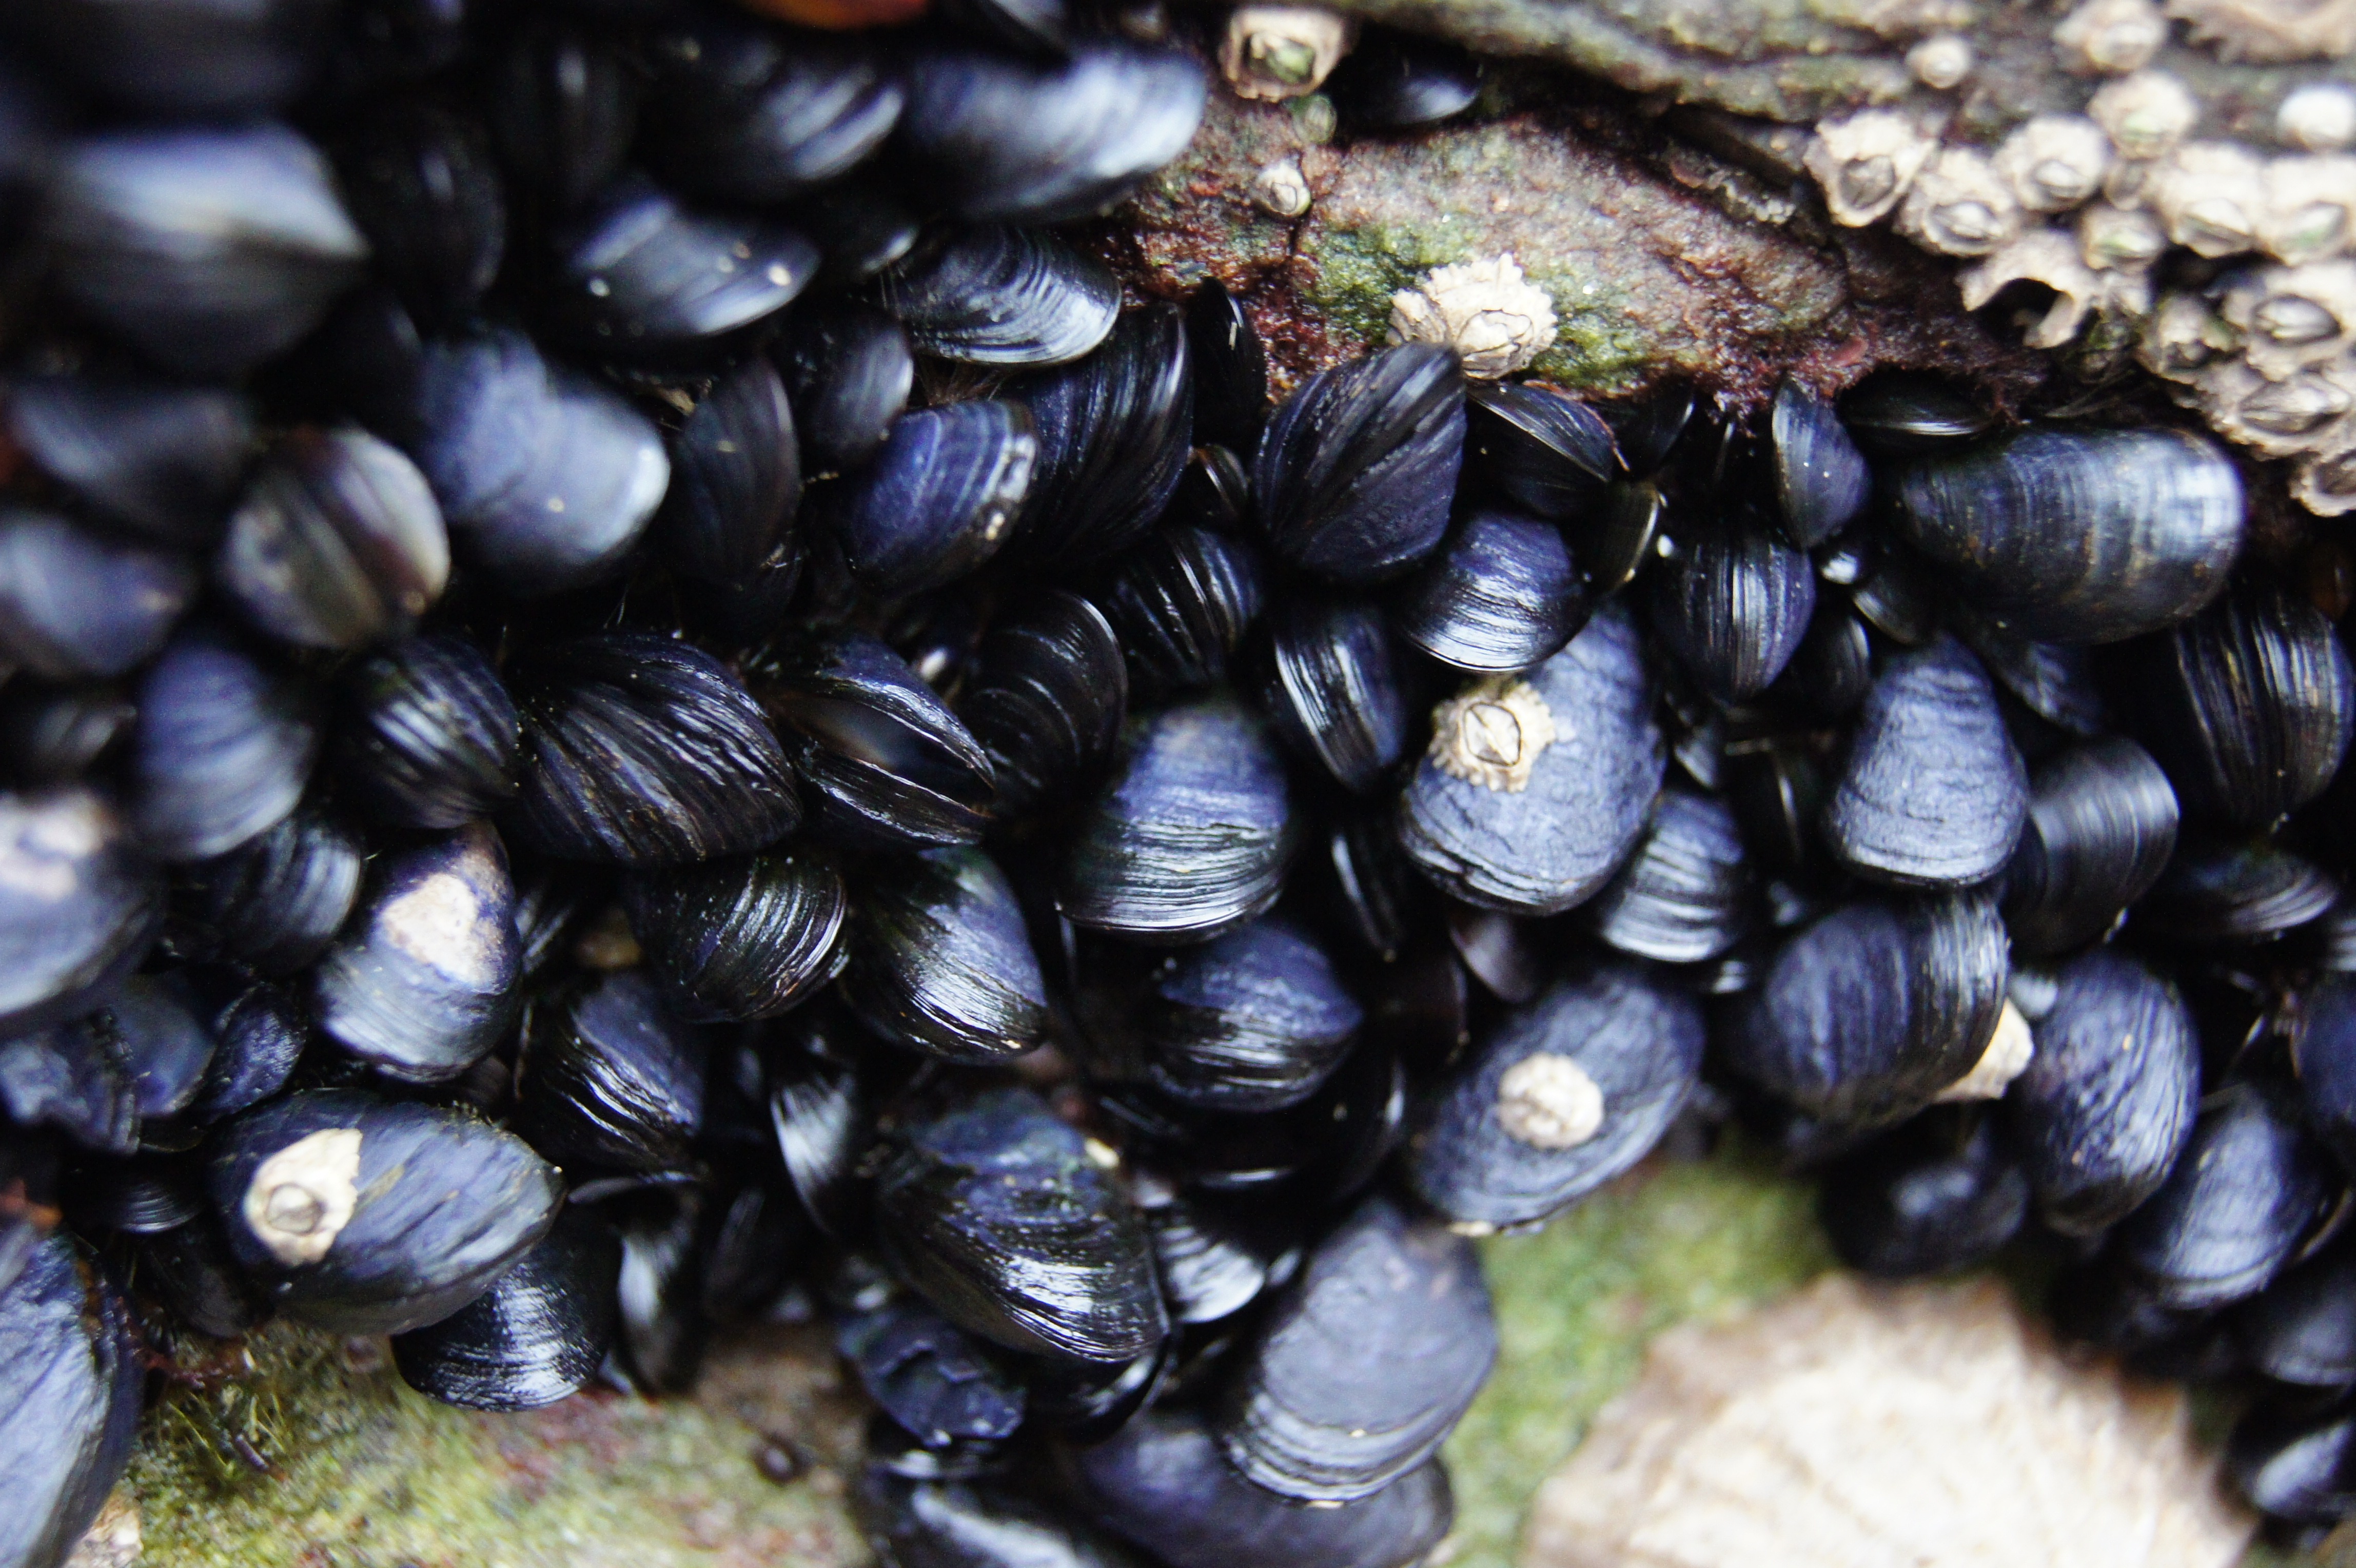
sea, flower, food, produce, insect, invertebrate, close up, shells, scotland, mussels, macro photography